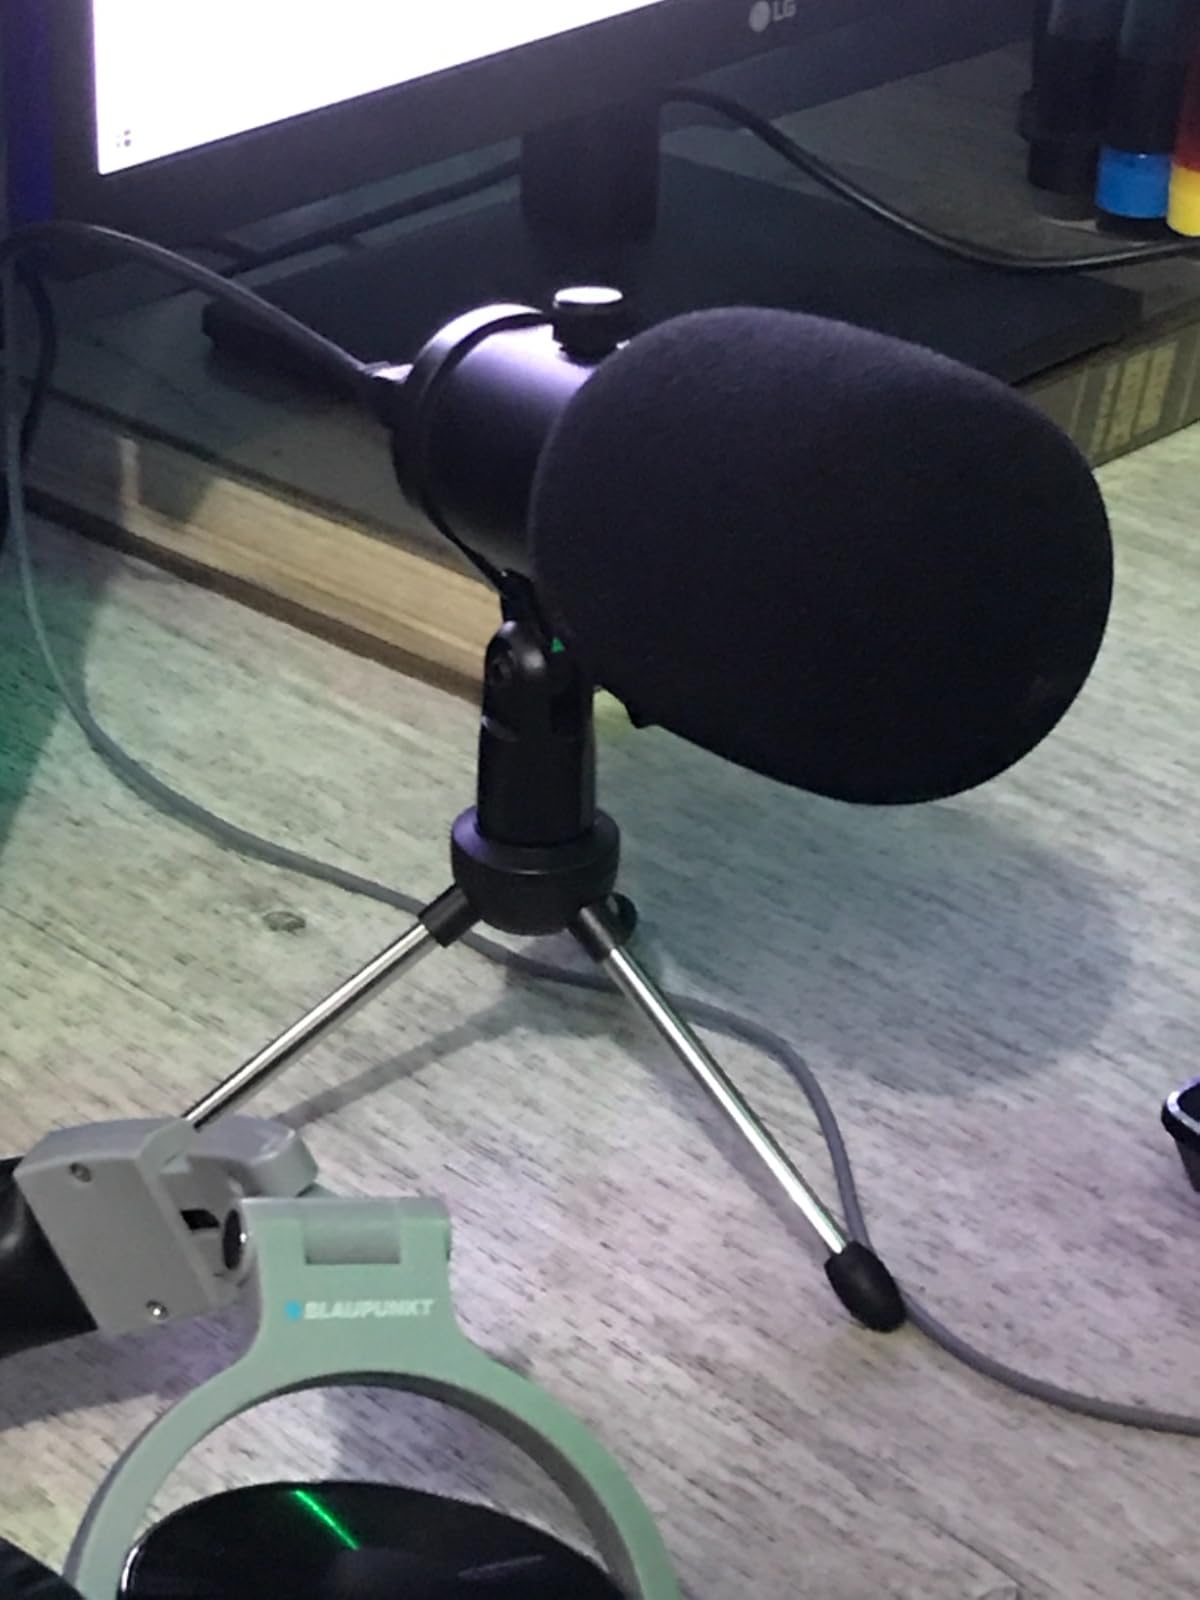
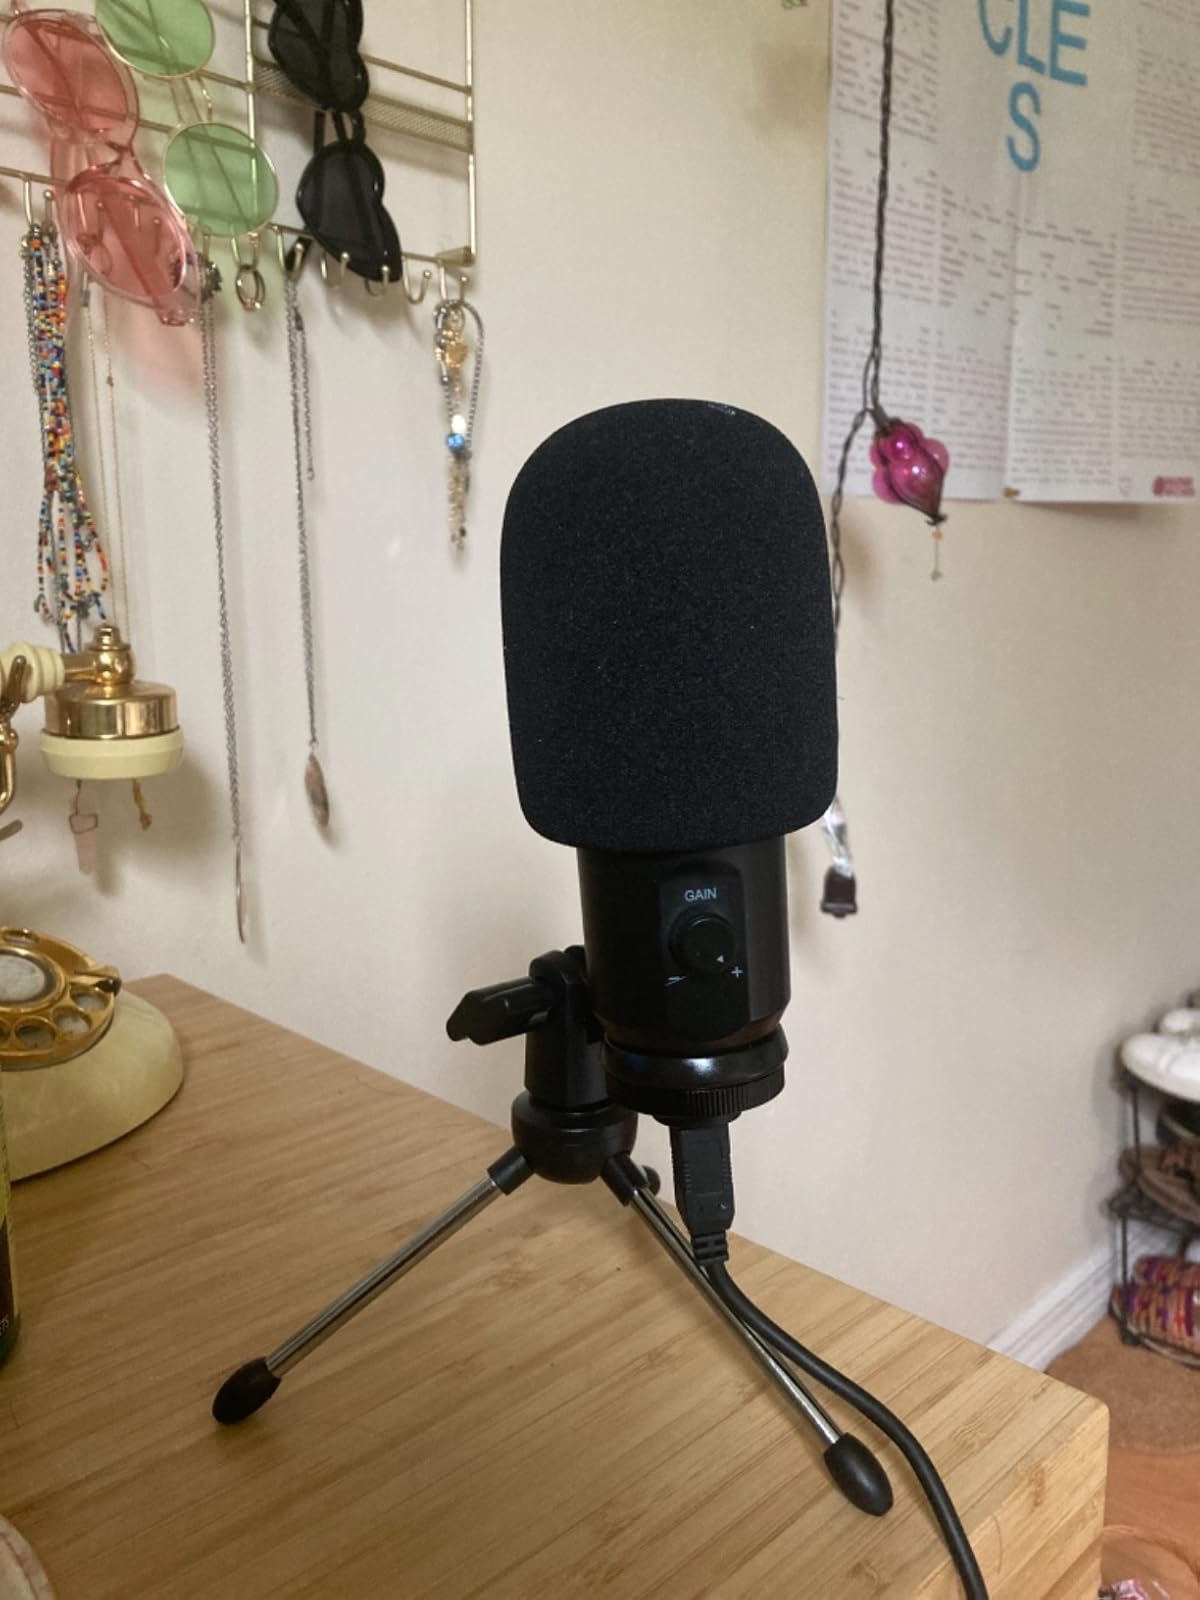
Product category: microphone
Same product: yes